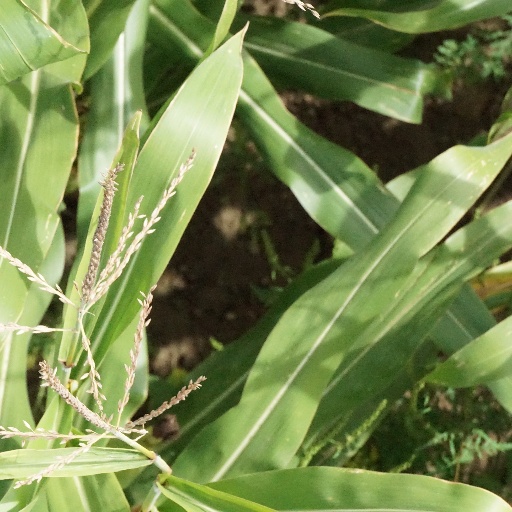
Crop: maize; corn